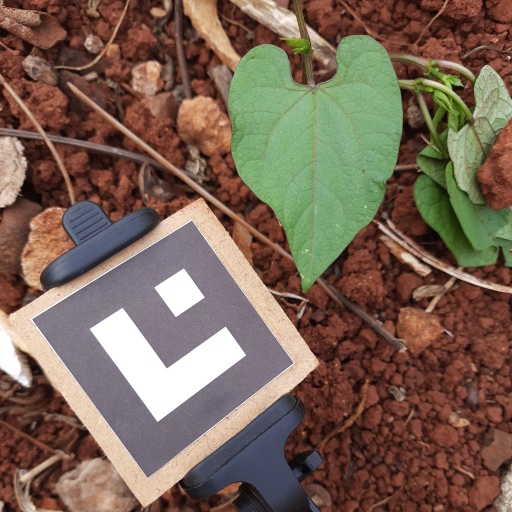
Observations: wavy surface, no eating holes, under shade